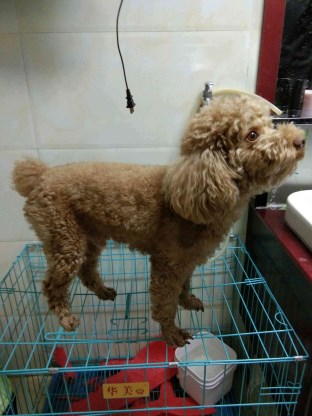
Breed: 7449-n000128-teddy